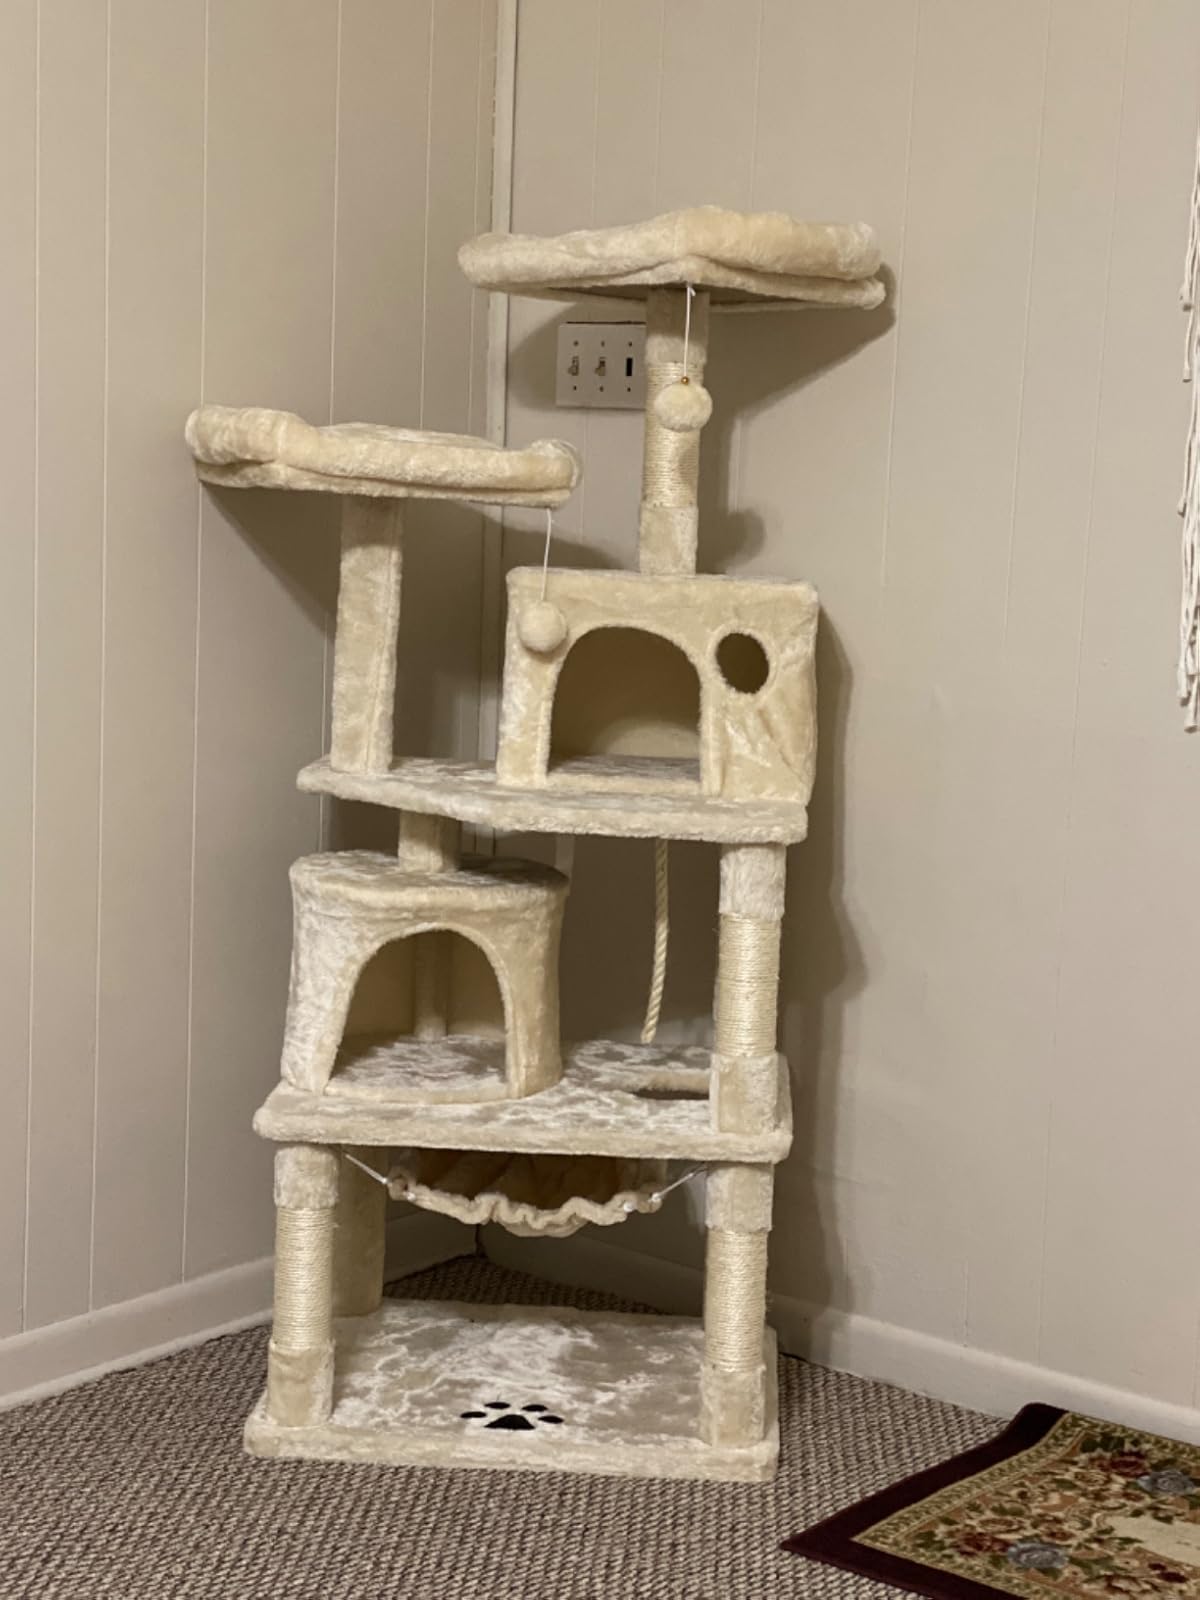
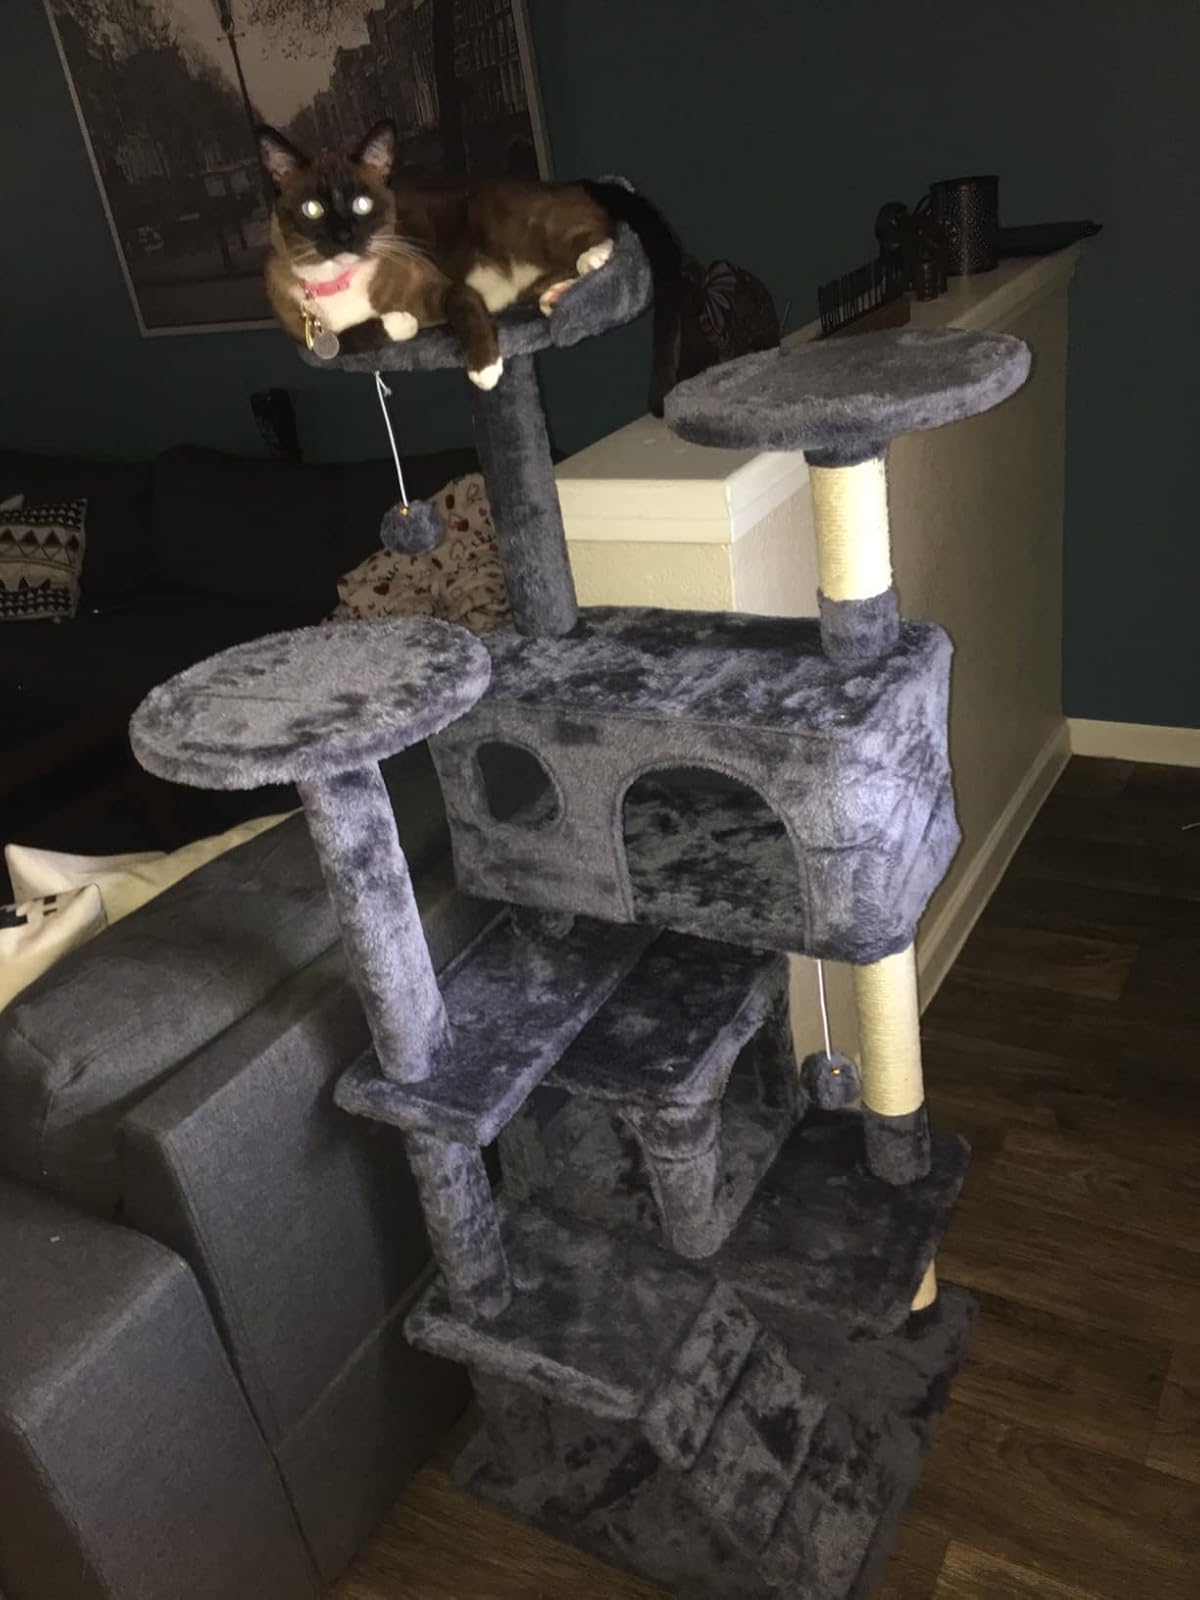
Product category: items_cat tree
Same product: no